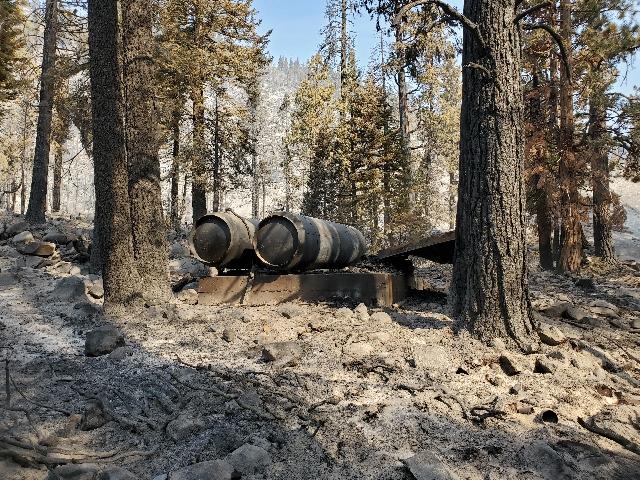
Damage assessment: destroyed